Chandni Chowk, Kolkata

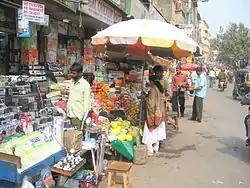
Chandni Chowk market

Chandni Chowk is a neighbourhood of North Kolkata in Kolkata district in the Indian state of West Bengal. It is famous for its old and cheap market of computer software products and hardwares, and had been listed as a notorious market in 2009 and 2010 by the USTR for selling counterfeit software, media and goods.